Gracie jiu-jitsu ranking system

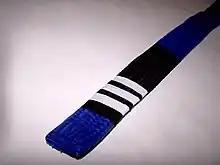
A jiu-jitsu blue belt with three stripes.

Having its roots in the Japanese martial art and sport of judo, Gracie/Brazilian jiu-jitsu adopted a similar colored belt system to signify a practitioner's progression within the art. However, to differentiate Brazilian jiu-jitsu from the other disciplines, a solid bar was included on the belt near one of the ends.